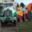
Label: truck